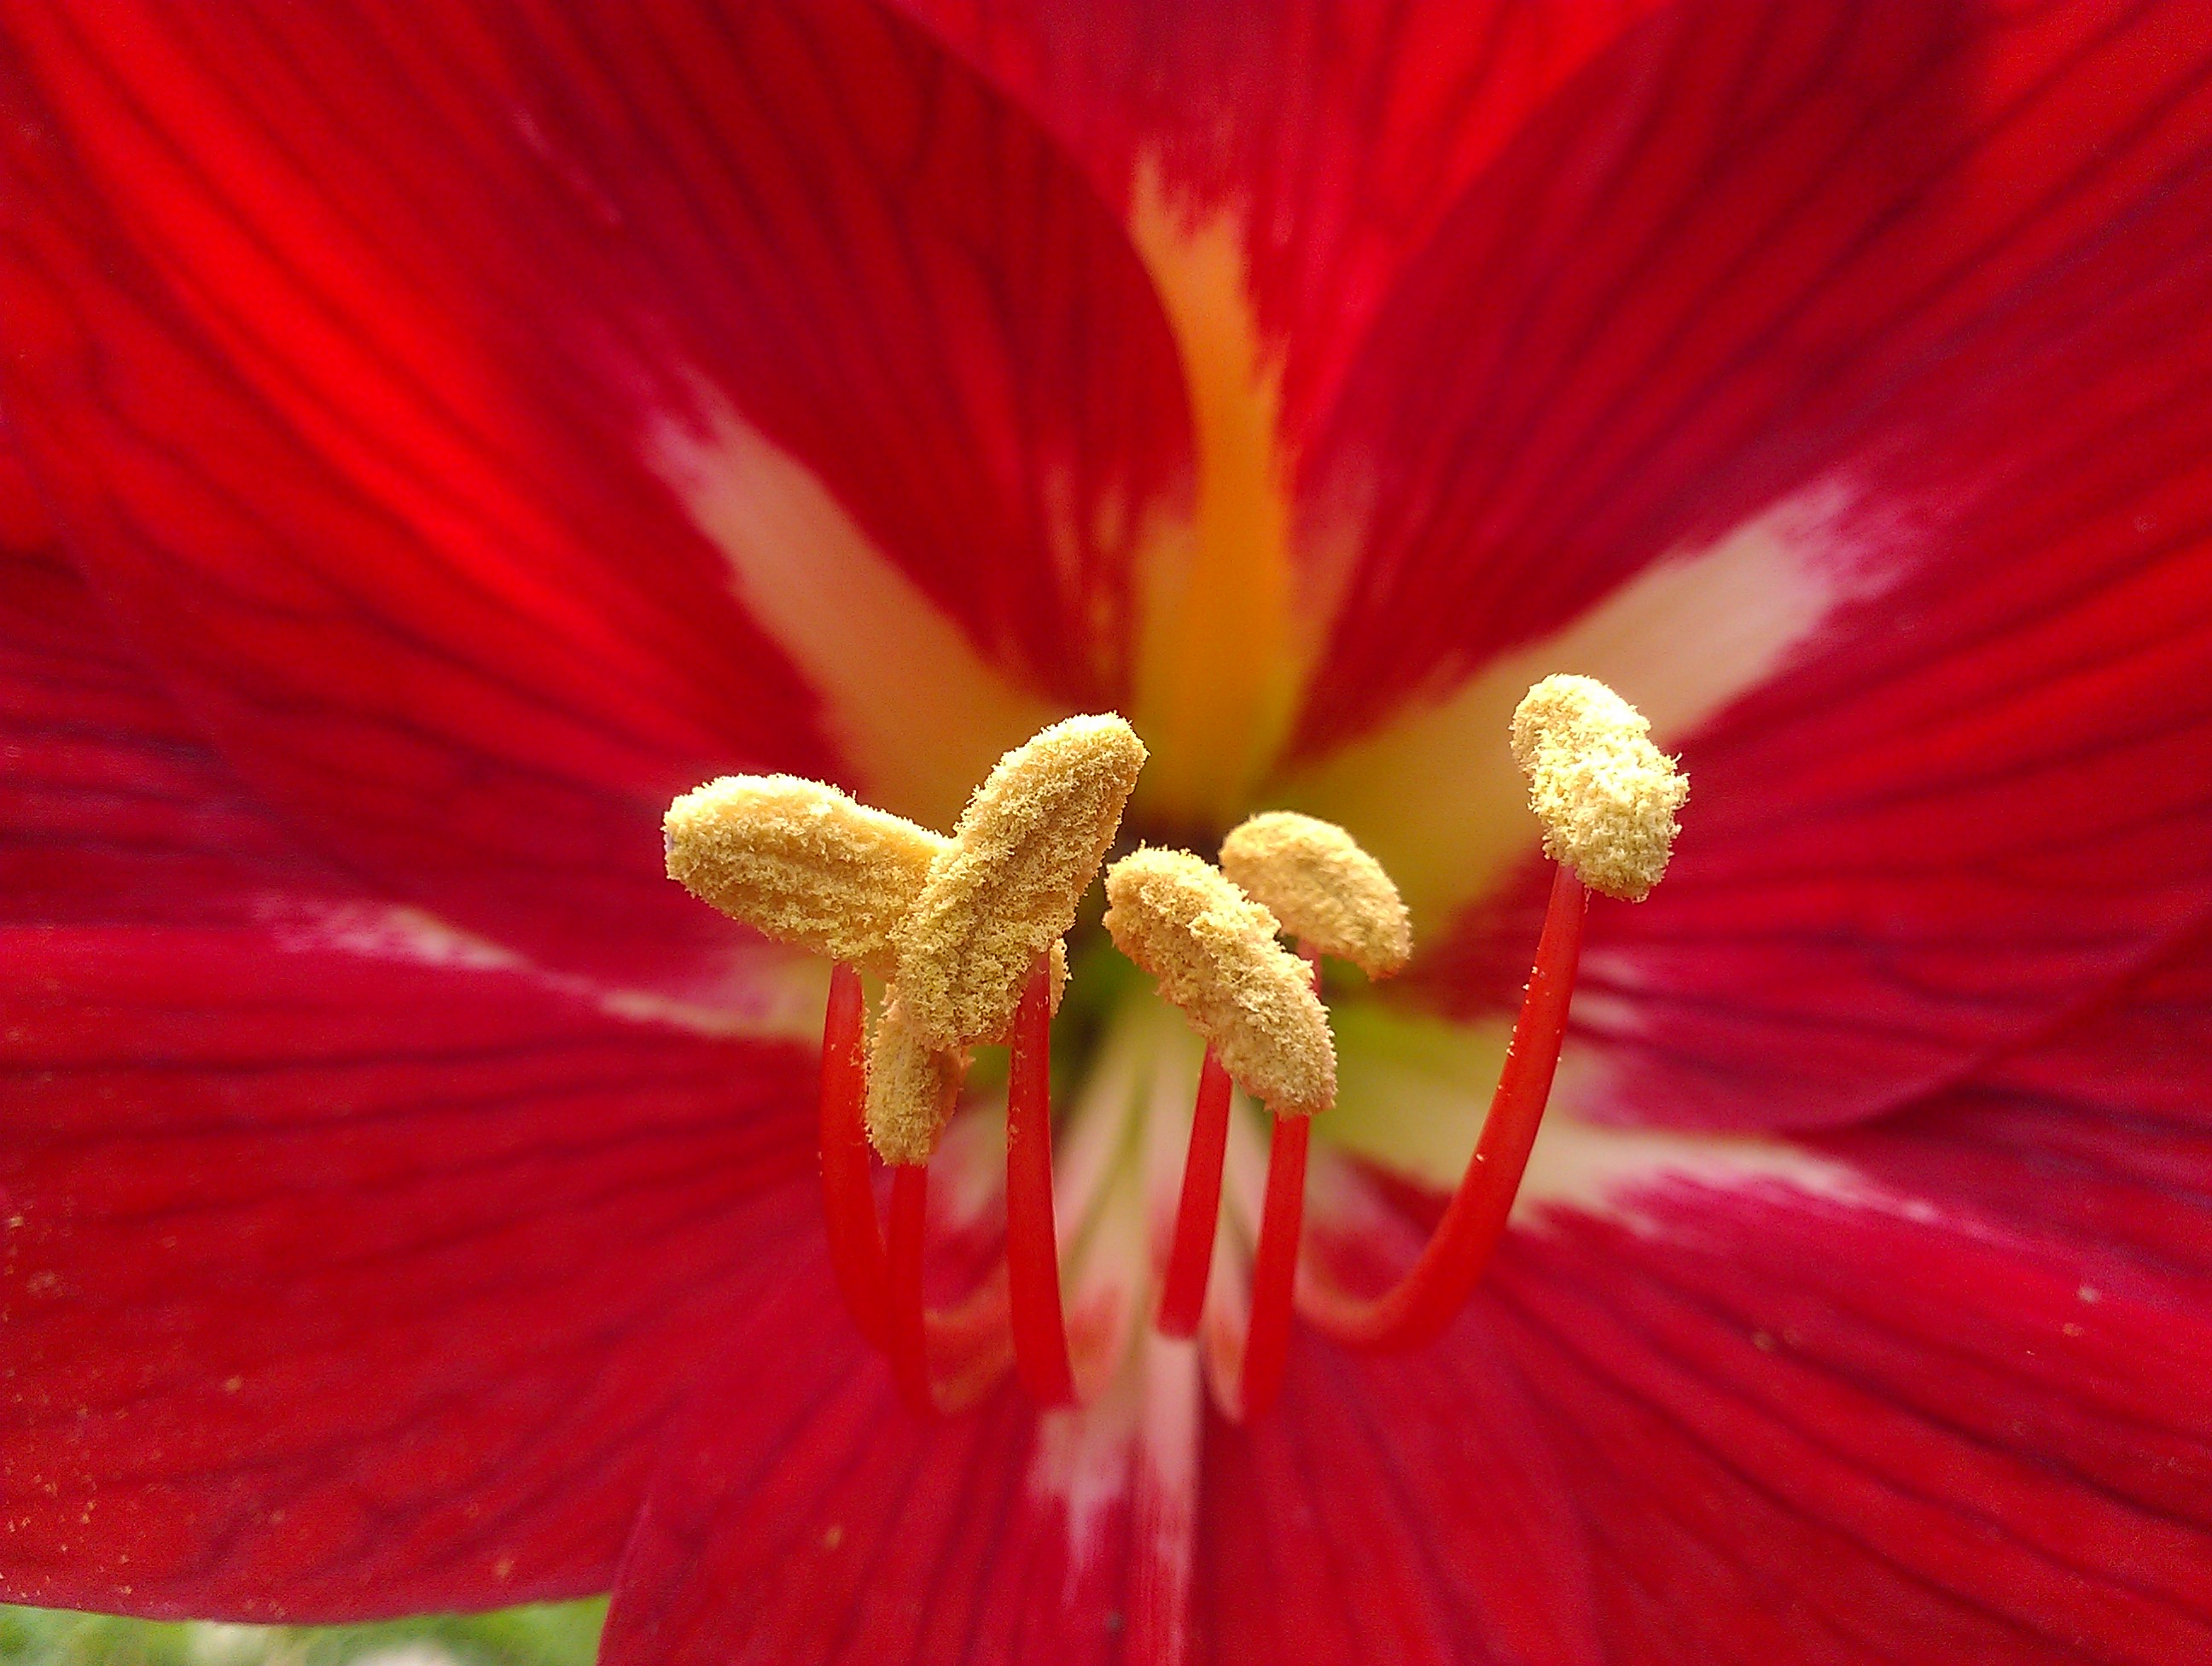
red, pollen, flower, closeup, flora, macro photography, close up, petal, plant stem, hippeastrum, amaryllis belladonna, computer wallpaper, herbaceous plant